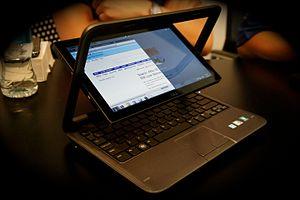
Dell Technologies, Inc est une entreprise américaine troisième plus grand constructeur d'ordinateurs au monde en 2012 derrière Hewlett-Packard et Lenovo. Son siège est basé à Round Rock dans l'État du Texas.